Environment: lab
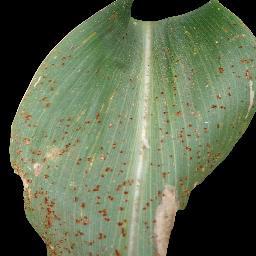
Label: common_rust